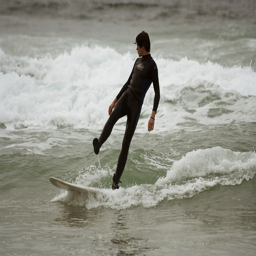
A man riding on his surfboard in the ocean waves.
The man is surfing on only one leg.
A man riding on top of a wave on a surfboard.
A surfer riding a small ocean wave on his surfboard.
A man in a wet suit rides his surfboard on the water